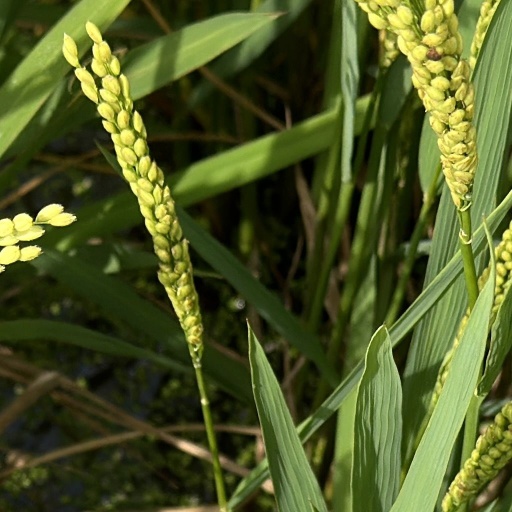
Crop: rice